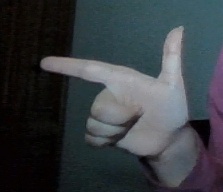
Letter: yaa